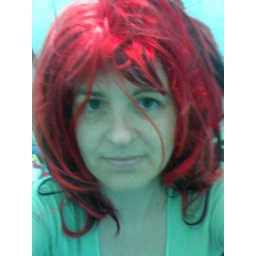
trying to work out what the wig looked like due to lack of mirror facilities in a muddy field in Somerset